Basque Nationalist Party

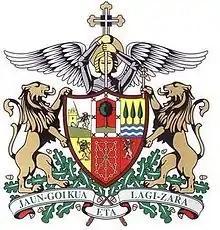
A coat of arms for the Basque Country with the motto.

JeL ("God and the Old Laws" in Arana's purist Biscayan Basque, or in Standard Basque) is the motto of the party.